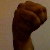
The image shows a hand gesture representing the letter 'M' in Indian Sign Language.